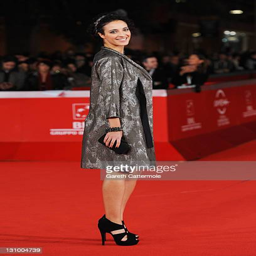
person attends the premiere during festival